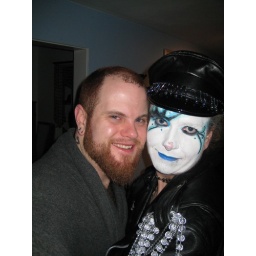
End of the Night in Seattle a cute dog licked my nose